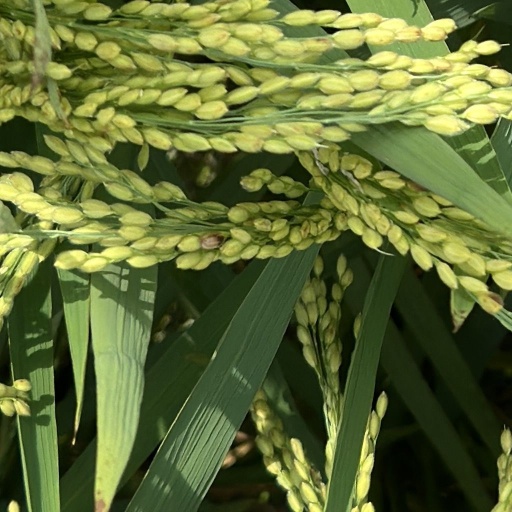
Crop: rice